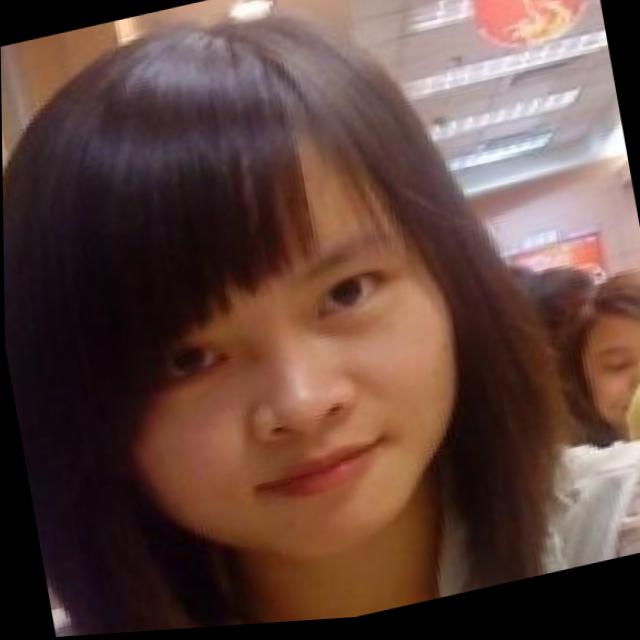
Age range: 21-44